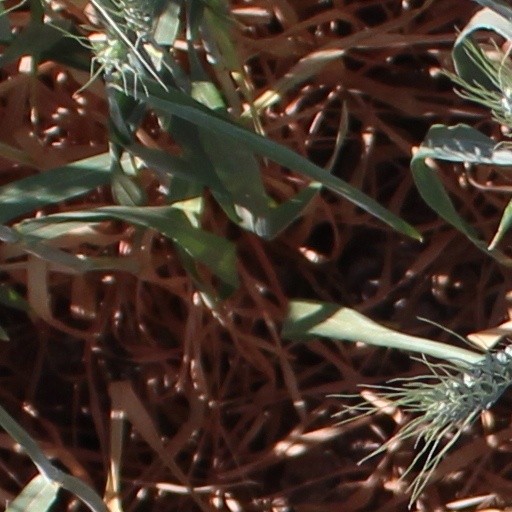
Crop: wheat